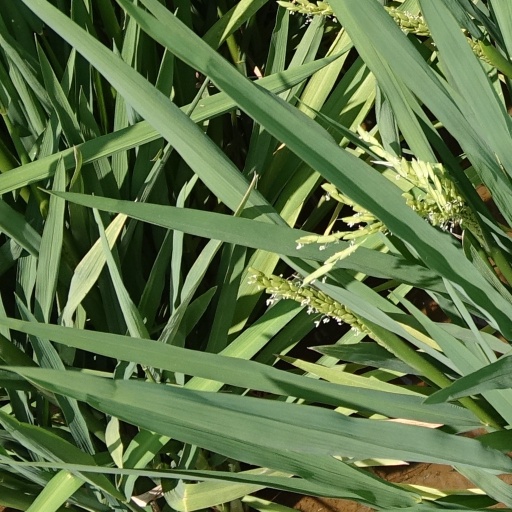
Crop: rice